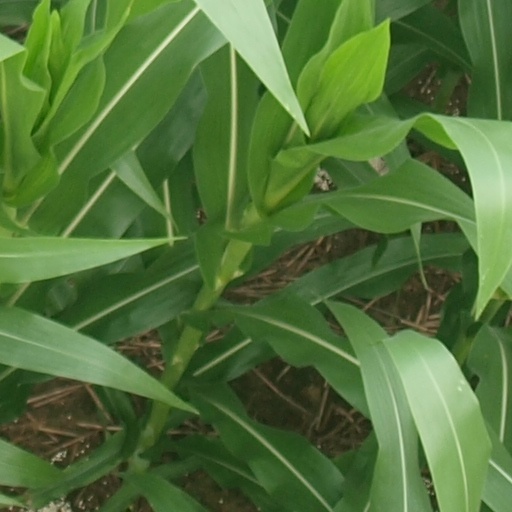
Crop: maize; corn